Louis Braquaval

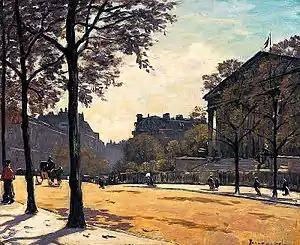
Street in Front of La Madeleine (c.1910)

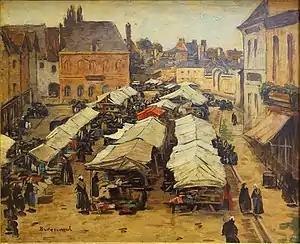
The Marketplace in Abbeville (c.1900)

Louis Édouard Joseph Braquaval (24 October 1854 – 19 November 1919) was a French landscape and cityscape painter.